Vernon Sturdee

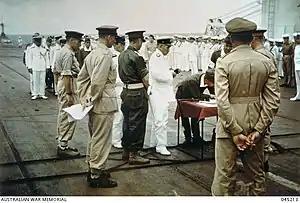
Sturdee accepts the Japanese surrender on the deck of the British aircraft carrier at Rabaul. Sturdee is wearing the peaked cap with the scarlet band.

Juggling several contradictory requirements, Sturdee had to conduct three widely separated campaigns, the Aitape–Wewak campaign, the New Britain campaign and the Bougainville Campaign, and do so with limited resources. Shipping, which was controlled by General Douglas MacArthur's GHQ South West Pacific Area, was a source of "continual anxiety". On 18 July 1945, Sturdee wrote to Savige: